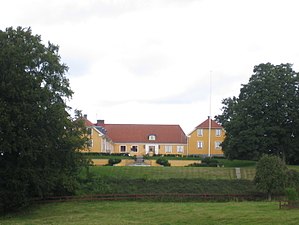
Näsbyholm slot
Näsbyholm 2005
Näsbyholm er et slot i det tidligere Gerslev Sogn, Vemmenhøj Herred, Skåne.